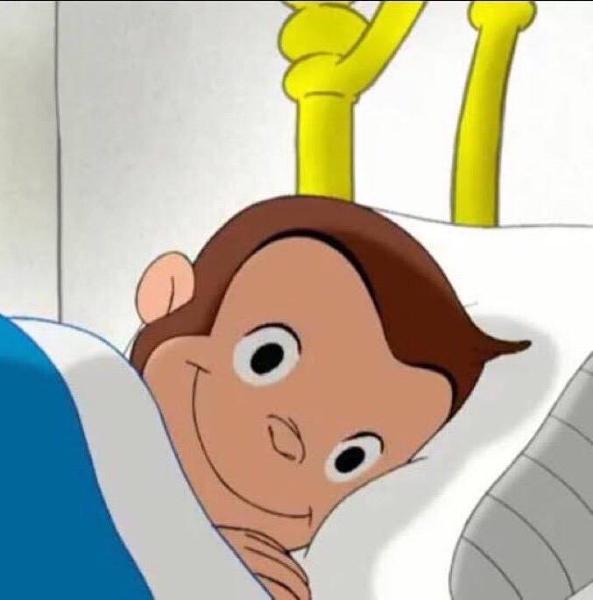
回答: とんでもない仕事のミスに気付いた